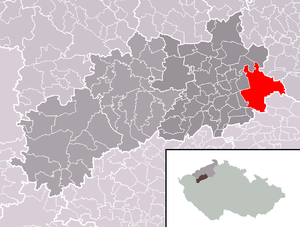
Peruc est un bourg du district de Louny, dans la région d'Ústí nad Labem, en République tchèque. Sa population s'élevait à 2 272 habitants en 2018.